Julia Ward Howe

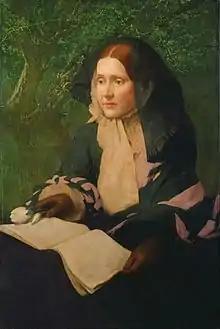
Portrait of Julia Ward Howe, by John Elliott, 1925

She attended lectures, studied foreign languages, and wrote plays and dramas. Prior to her marriage, Howe had published essays on Goethe, Schiller and Lamartine in the "New York Review and Theological Review". Her first volume of poetry, "Passion-Flowers" was published anonymously in 1853. The book collected personal poems and was written without the knowledge of her husband, who was then editing the Free Soil newspaper "The Commonwealth". Her second anonymous collection, "Words for the Hour", appeared in 1857. She went on to write plays such as "Leonora", "The World's Own", and "Hippolytus". These works all contained allusions to her stultifying marriage.